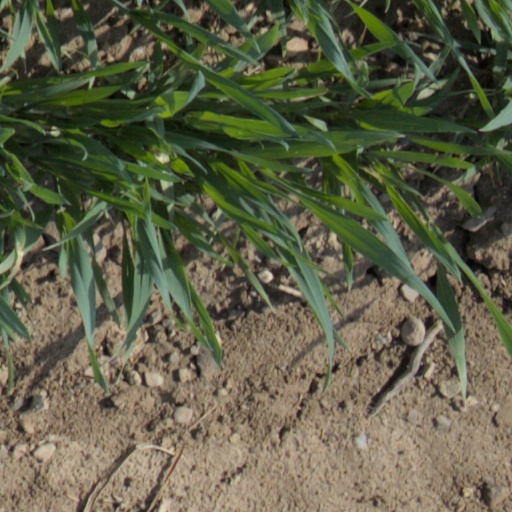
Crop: wheat